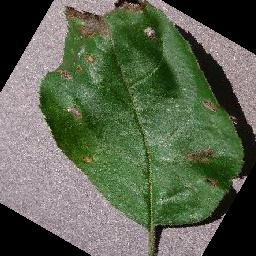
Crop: apple
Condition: black_rot